Stabiacciu

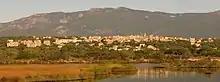
Poerto Vecchio from the estuary

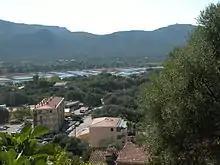
Salt marshes from Porto Vecchio

The mouth of the Stabiacciu, with areas that are regularly flooded, marshes, old salt pans and open water is rich in plant and animal species.